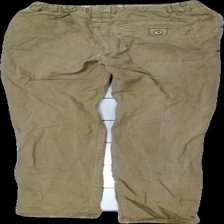
View: back
Type: Trousers
Category: Children
Brand: Zara
Colors: Brown
Material: 69% cotton 31% viscose
Cut: Regular
Size: 164
Season: All
Holes: Major
Damage: hål skrev
Damage location: middle center
Damage 2 location: top right
Damage 3 location: middle right
Price range: <50
Recommended usage: Export
Description: bruna byxor, urtvättade och hål i skrevet
Comment: urtvättade